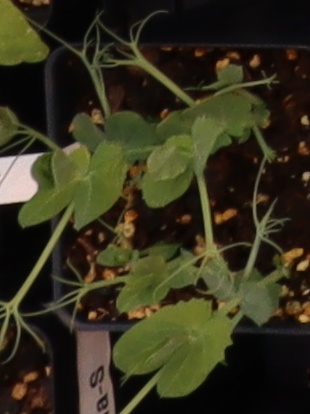
Label: Field Pea